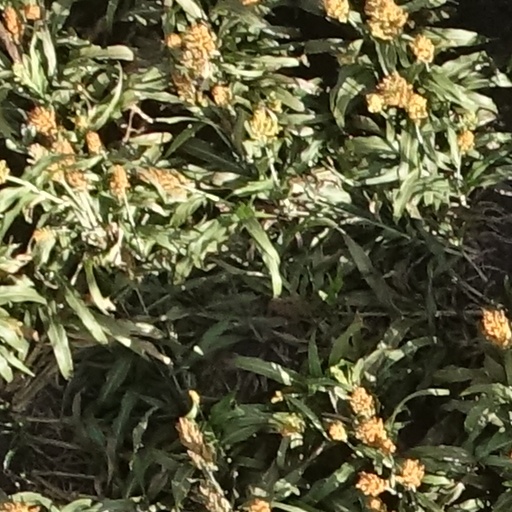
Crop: sorghum